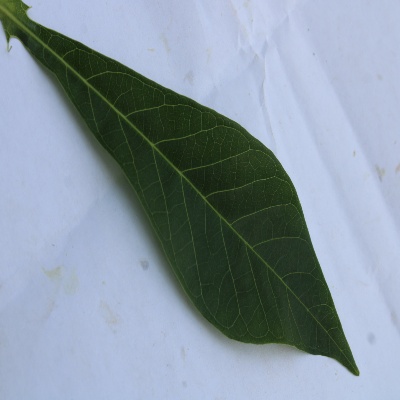
Crop: Cassava
Condition: healthy